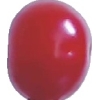
Label: cherry_sour